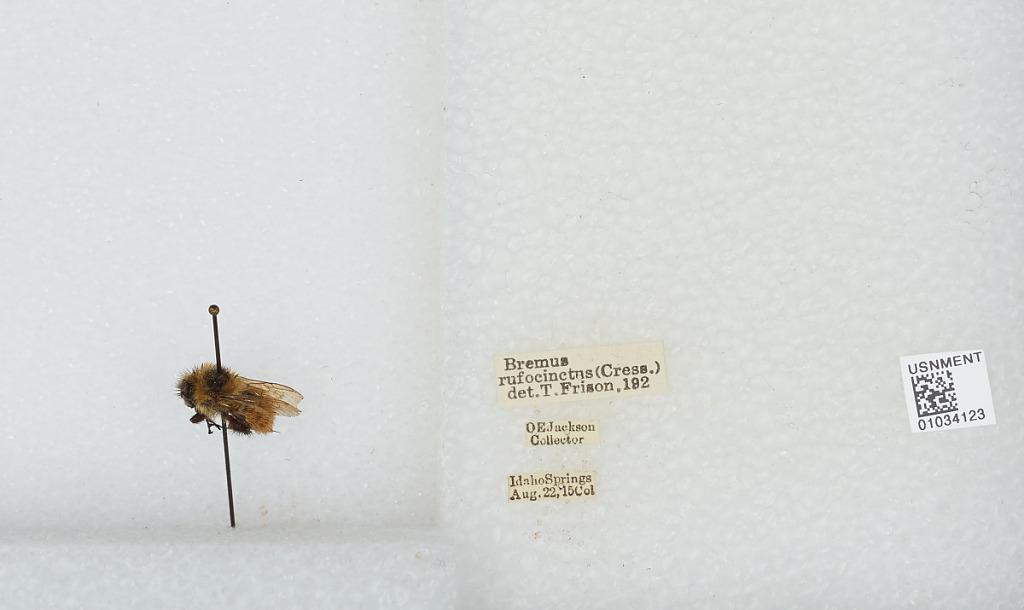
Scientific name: Bombus (Cullumanobombus) rufocinctus Cresson
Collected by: O. Jackson
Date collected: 1915-8-22
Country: United States
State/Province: Colorado
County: Clear Creek
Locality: Idaho Springs
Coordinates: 39.7425, -105.514
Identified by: Frison, T.